Ryan Dungey

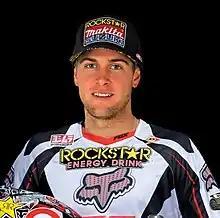

Ryan Dungey (born December 4, 1989) is an American retired professional motocross and supercross racer. He competed in the AMA Motocross Championships from 2006 to 2017 and again in 2022. He is a four-time 450cc AMA Supercross Champion, a three-time 450cc AMA Motocross Champion, a one-time 250cc AMA Supercross West & 250cc AMA Motocross Champion.